Garuda Indonesia

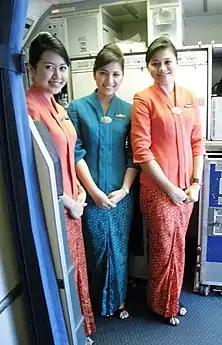

Following the lifting of the EU ban against Garuda Indonesia and three other Indonesian carriers which were Lion Air, etc, the airline announced in July 2009 an aggressive five-year expansion plan known as the "Quantum Leap". The plan involved an image overhaul, including changing the airline's livery, staff uniform and logo, and nearly doubling the size of its fleet from 62 to 116. The "Quantum Leap" also plans to boost annual passenger numbers to 27.6 million in the same period, up from 10.1 million at the time of program launch through increasing domestic and international destinations from 41 to 62. Route expansions included Amsterdam, with a stopover in Dubai, in 2010. , Garuda flies to Amsterdam non-stop five times a week using a Boeing 777-300ER with continuing service to London, with the sixth weekly service to be added by the end of 2015. Other European and American cities such as Frankfurt, Paris, Rome, Madrid and Los Angeles are being considered for reopening.